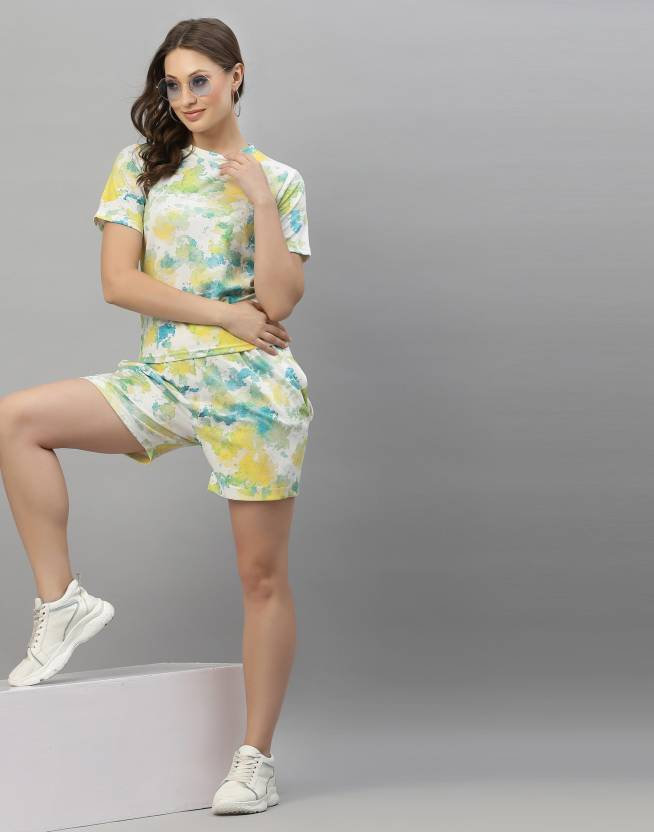
Product: Women Co-ords Green, Blue, White Dress
Price: ₹529
Colors: Green, Blue, and White
Pattern: Printed
Description: Getting out of these night suit will be tougher than getting out of bed every morning but we promise, it's worth it! This set is extremely soft to touch and comfortable to wear.,T-shirt Features : Boat Neck,Short sleeves,Straigght hem,Shorts Features : Drawstring closure with elasticated wasitband,2 pockets,The model (height 5'8) is wearing a size S.
Other details: Top Length : 22Inch with 8Inch Sleeve Length, Bottom length : 17Inch